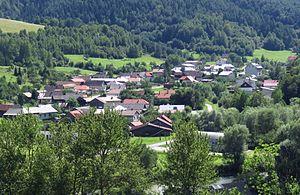
Malý Lipník est une commune du district de Stará Ľubovňa, dans la région de Prešov, en Slovaquie.